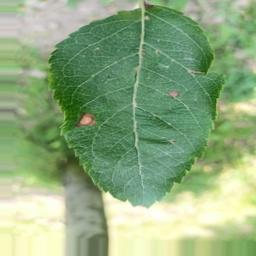
Label: Alternaria